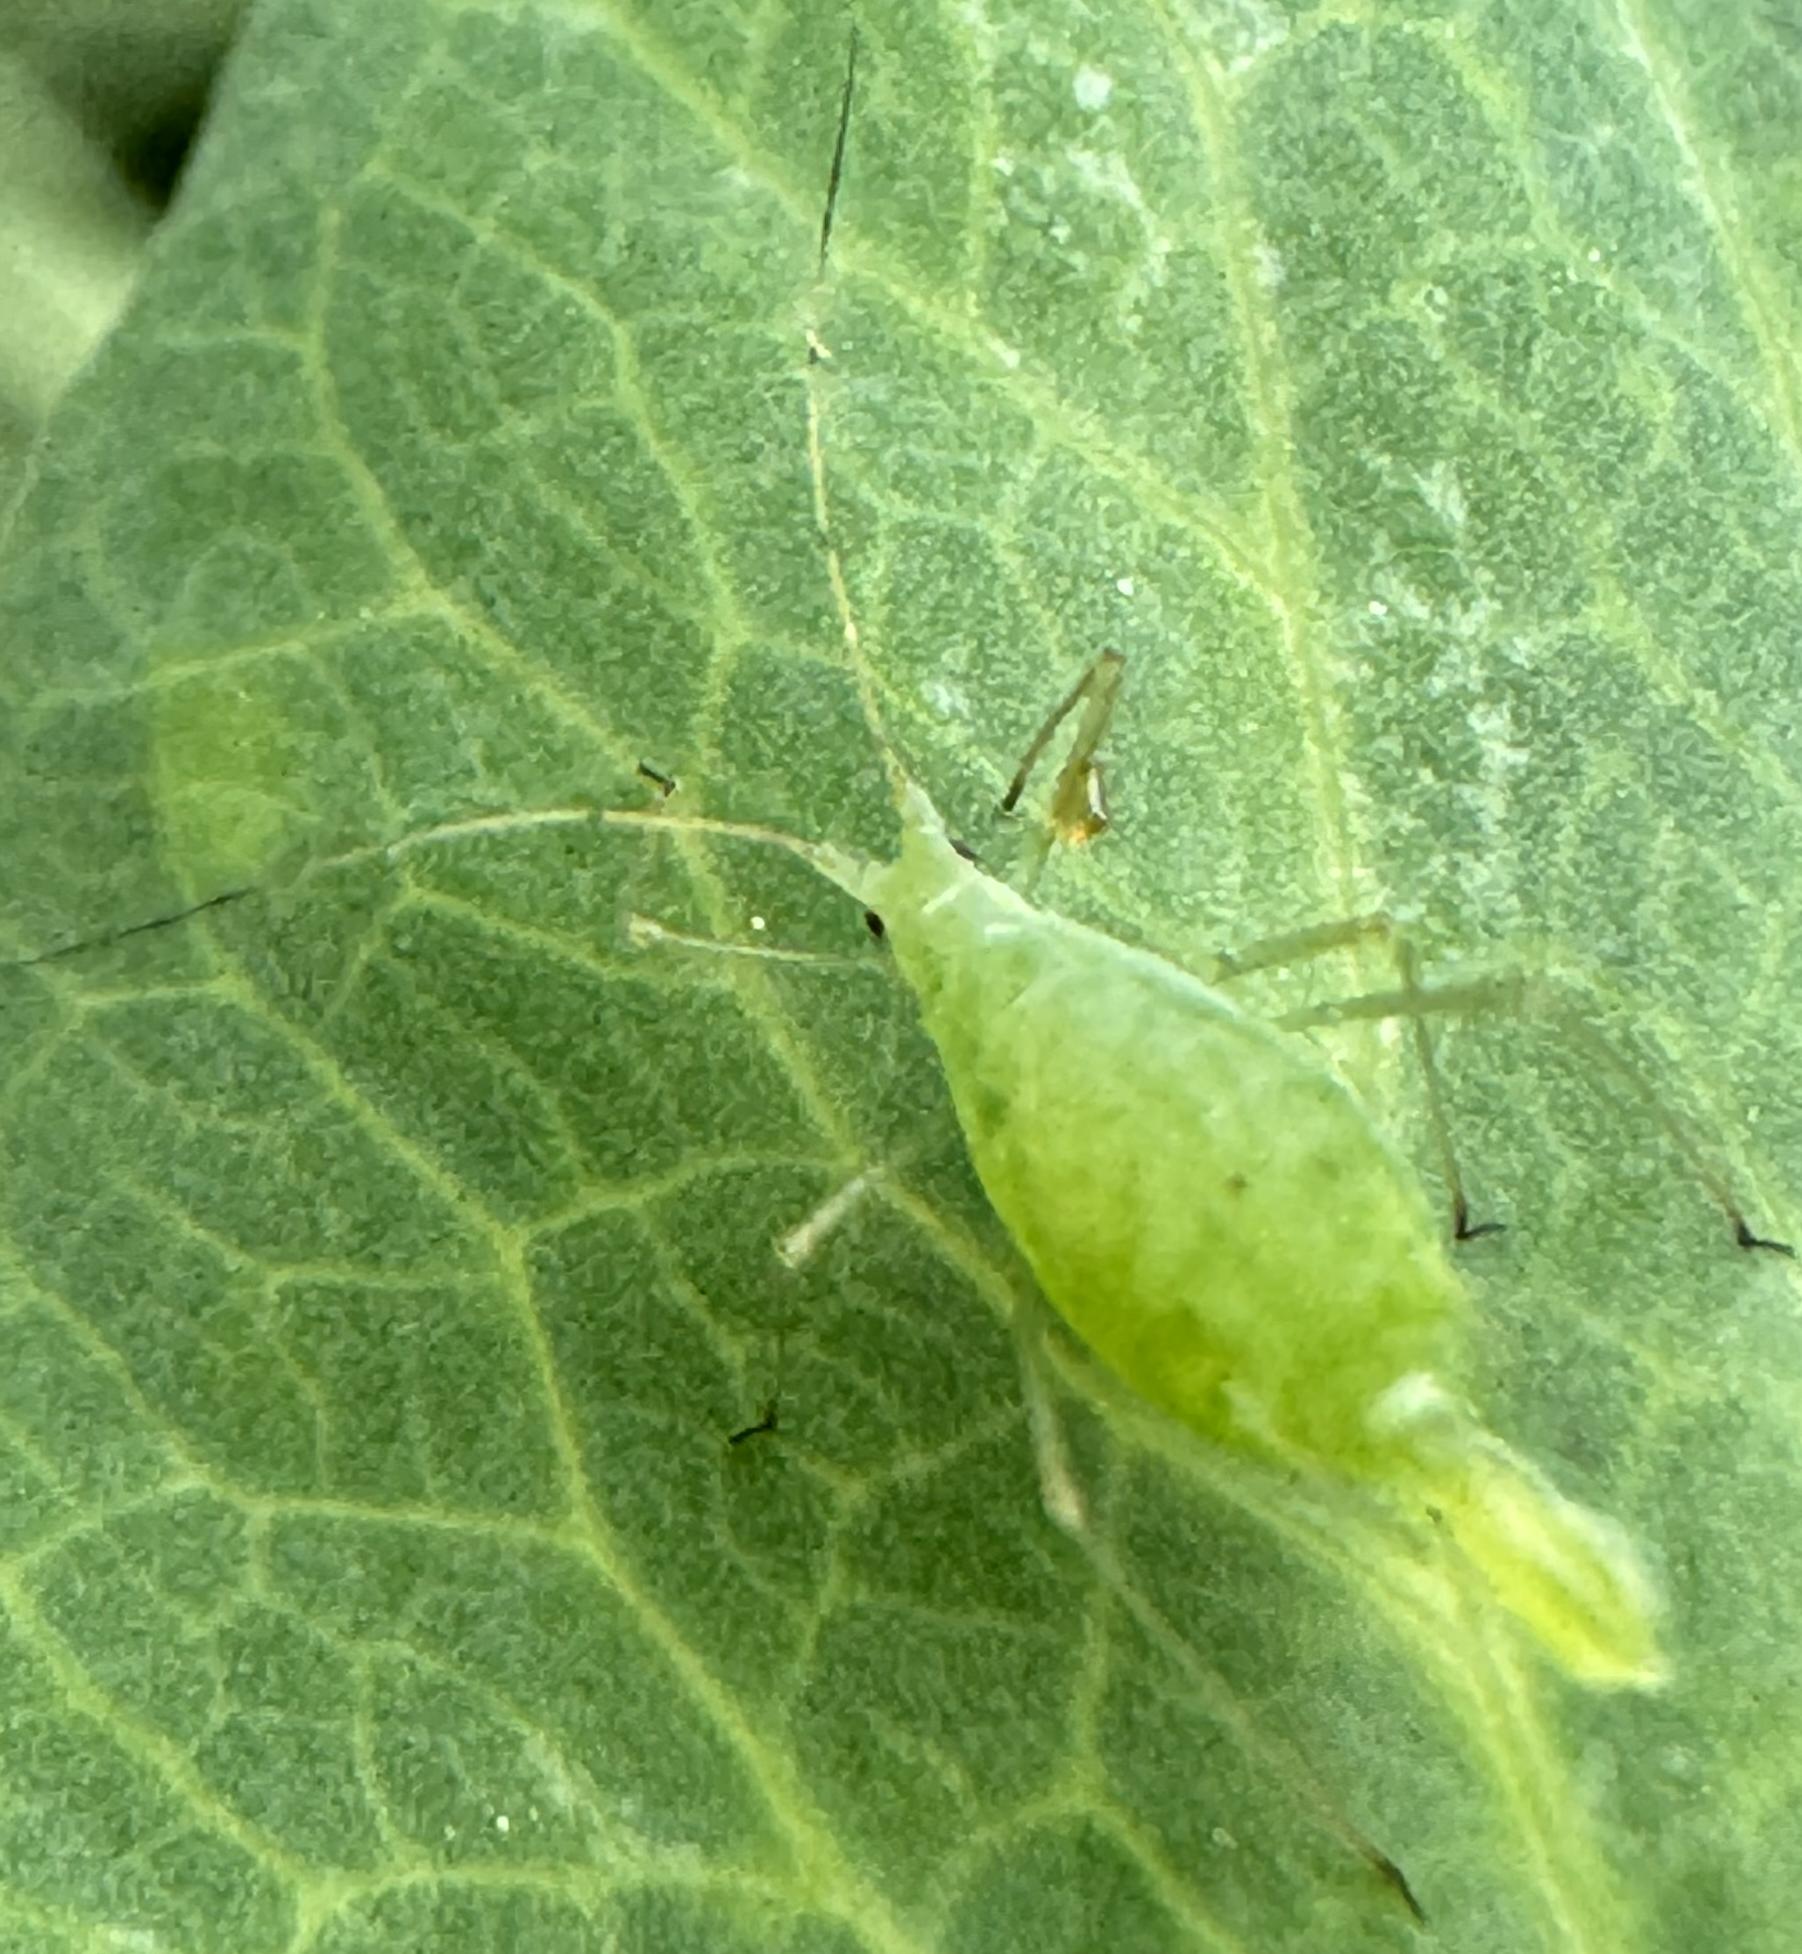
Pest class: pea_aphid